Growth of religion

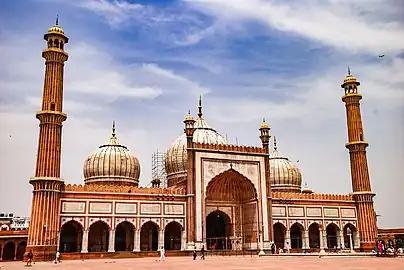
Jama Masjid, Delhi: By 2050, India is projected to have the world's largest Muslim population.

Resurgent Islam is one of the most dynamic religious movements in the contemporary world. The Vatican's 2008 yearbook of statistics revealed that for the first time, Islam has outnumbered the Roman Catholics globally. It stated that, "Islam has overtaken Roman Catholicism as the biggest single religious denomination in the world", and stated that, "It is true that while Muslim families, as is well known, continue to make a lot of children, Christian ones on the contrary tend to have fewer and fewer". According to "Foreign Policy", high birth rates were cited as the reason for the Muslim population growth. With 3.1 children per woman, Muslims have higher fertility levels than the world's overall population between 2010 and 2015. High fertility is a major driver of projected Muslim population growth around the world and in particular regions. Between 2010 and 2015, with exception of the Middle East and North Africa, Muslim fertility of any other region in the world was higher than the rate for the region as a whole. While Muslim birth rates are expected to experience a decline, it will remain above replacement level and higher fertility than the world's overall by 2050. As per U.N.'s global population forecasts, as well as the